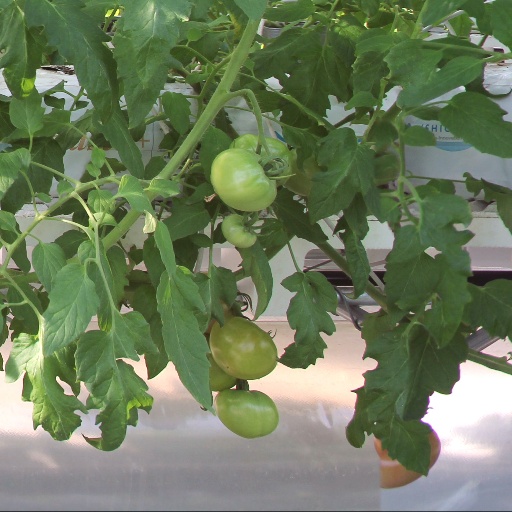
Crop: tomato